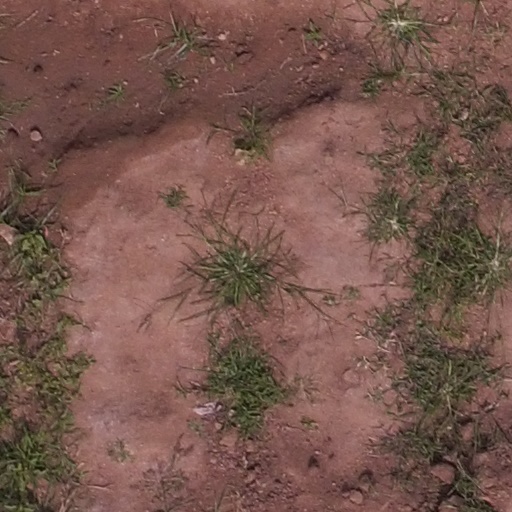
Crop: maize; corn